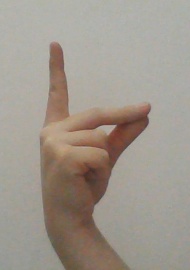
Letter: ta